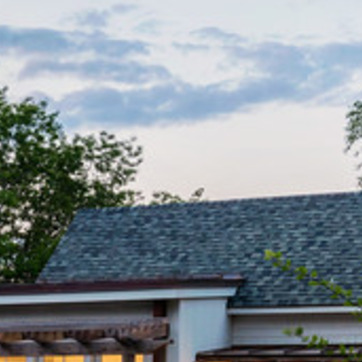
Material: sky